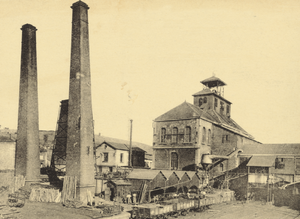
Roche-la-Molière est une commune française située dans le département de la Loire en région Auvergne-Rhône-Alpes.
Le bassin houiller de la Loire est historiquement l'un des tout premiers à être exploité en France ; l'exploitation y est attestée depuis le XIIIᵉ siècle. Principal site d'extraction de charbon en France après 1815 et la perte des départements étrangers, il a fourni jusqu'à 40 % de la production nationale dans les années 1820-1830 lors de la Première révolution industrielle. Définitivement dépassé par le bassin minier du Nord-Pas-de-Calais dans les années 1860, il resta par la suite un bassin de premier ordre au XXᵉ siècle, étant situé loin des frontières et ayant été relativement épargné par les deux conflits mondiaux.